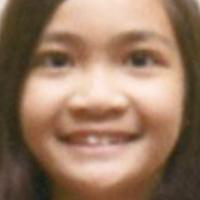
Age group: age 11-20